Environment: real
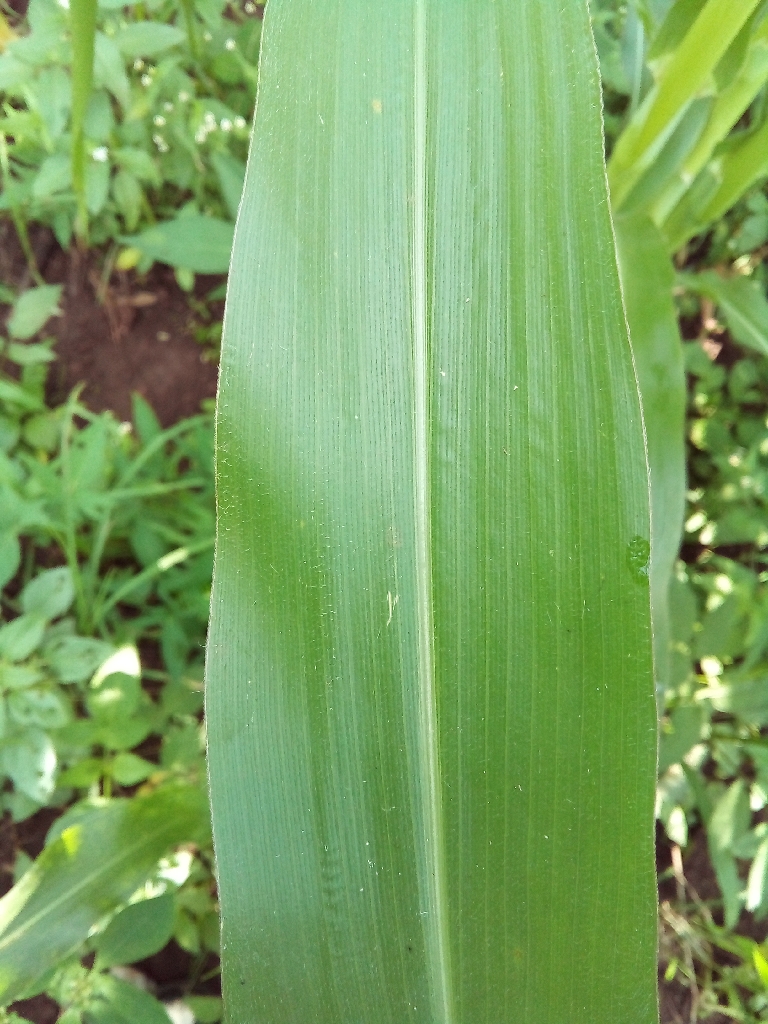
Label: healthy